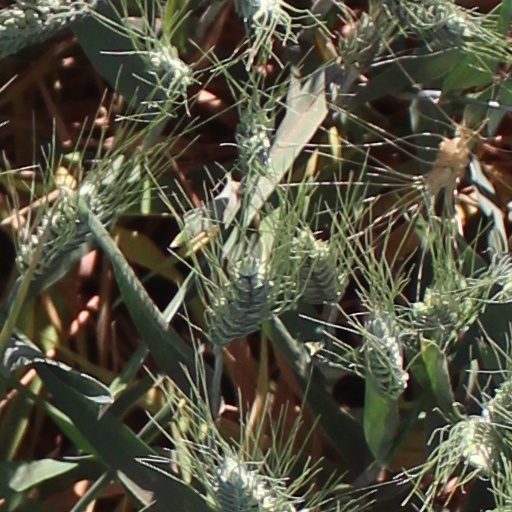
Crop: wheat